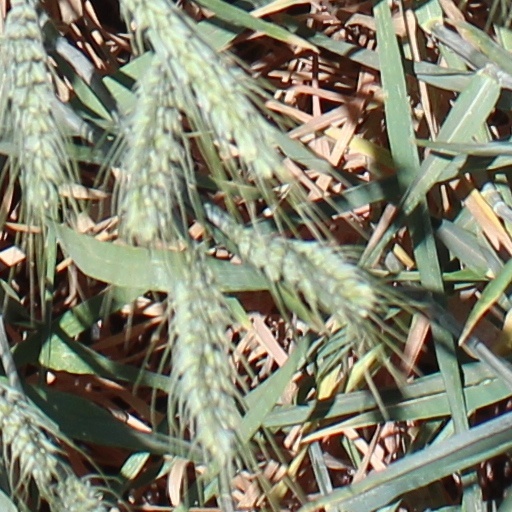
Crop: wheat